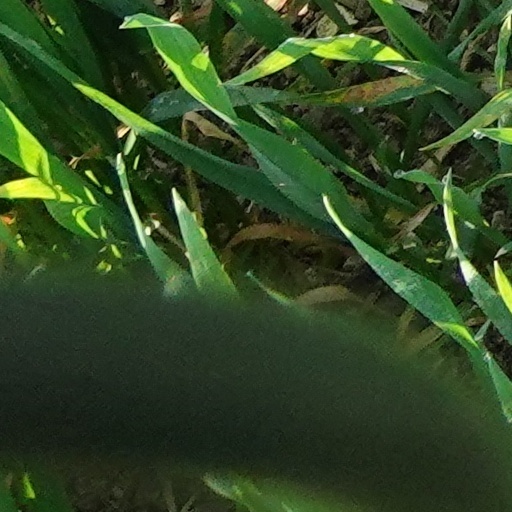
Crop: wheat